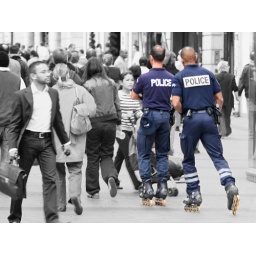
Paris - The boys in blue